36th Alabama Infantry Regiment

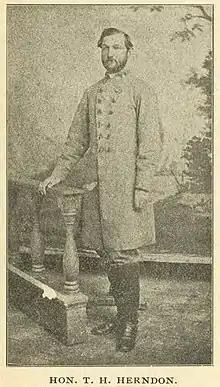
Col. Thomas H. Herndon

The 36th Alabama Infantry Regiment was an infantry regiment that served in the Confederate Army during the American Civil War.